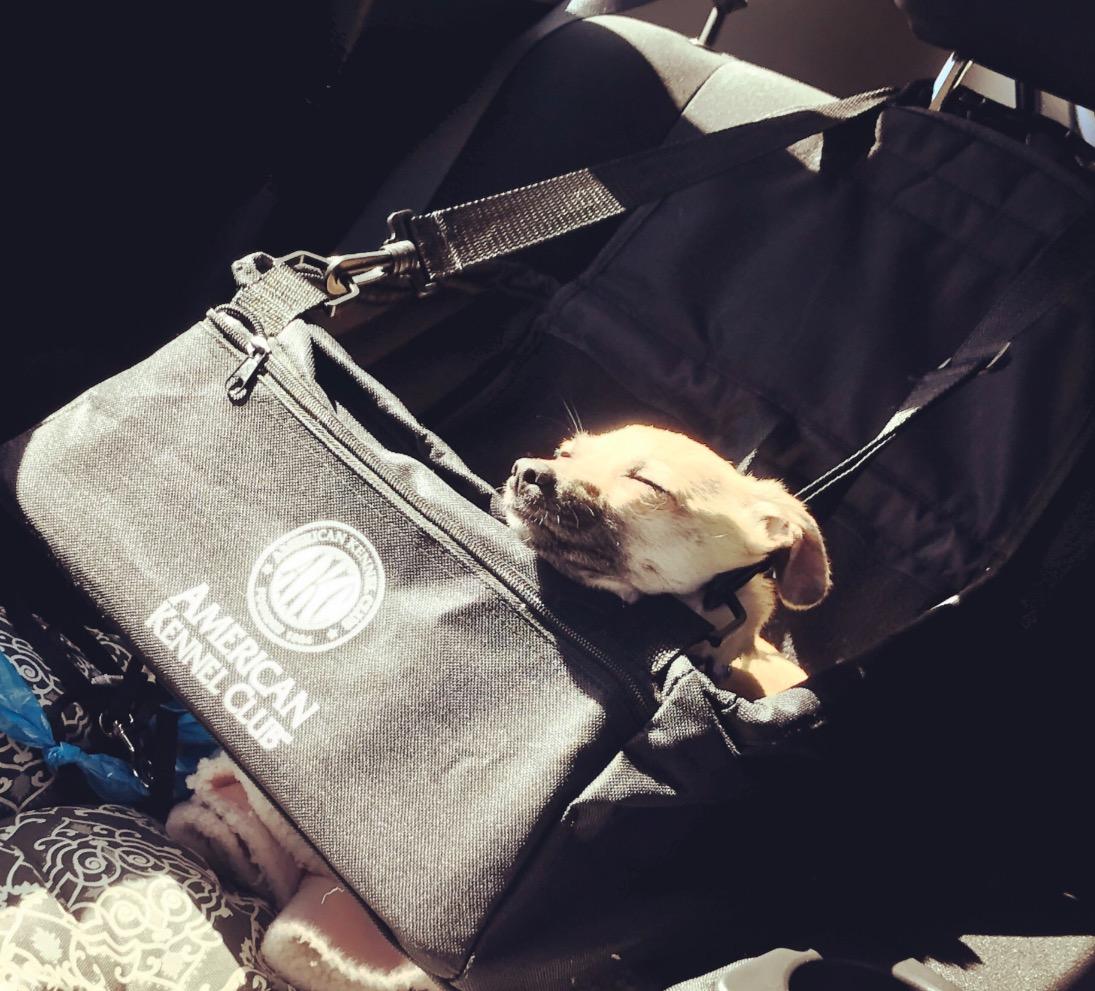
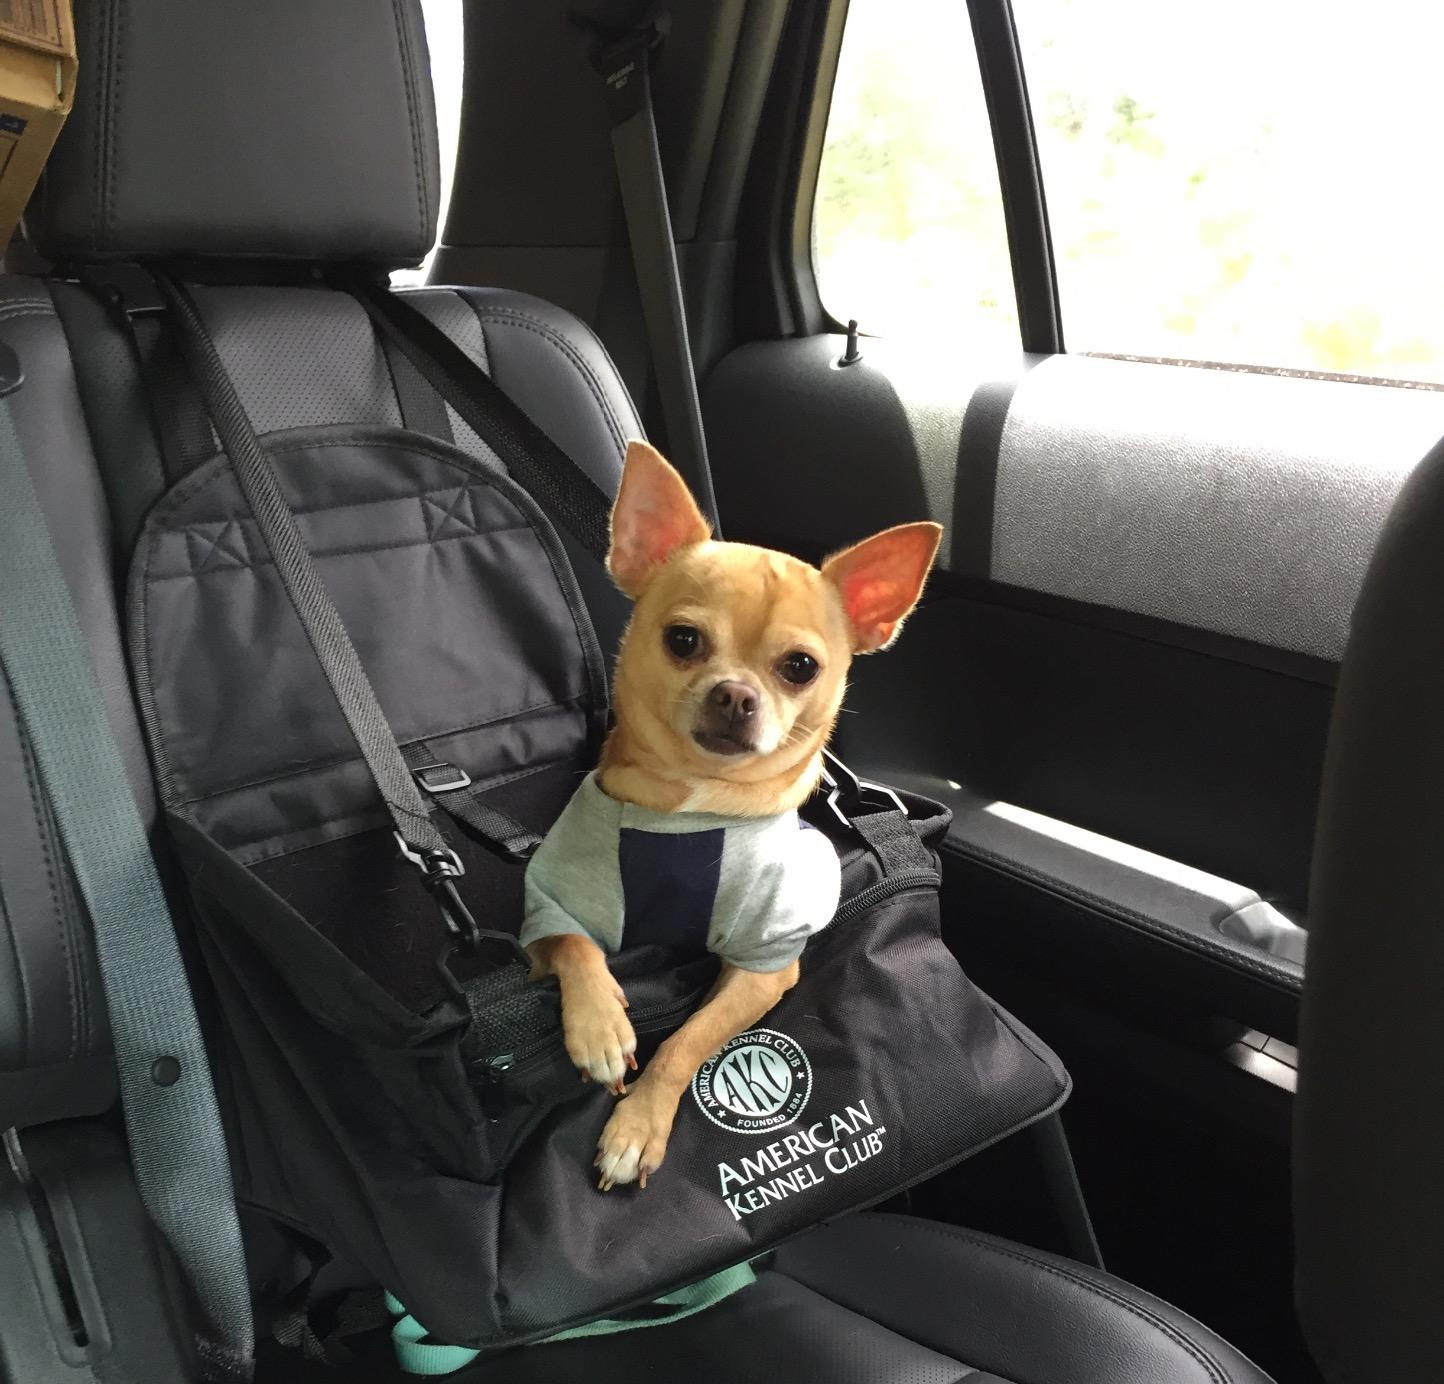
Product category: items_kennel
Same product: yes